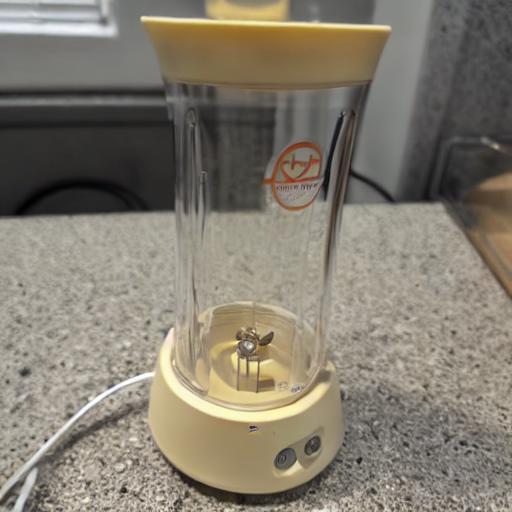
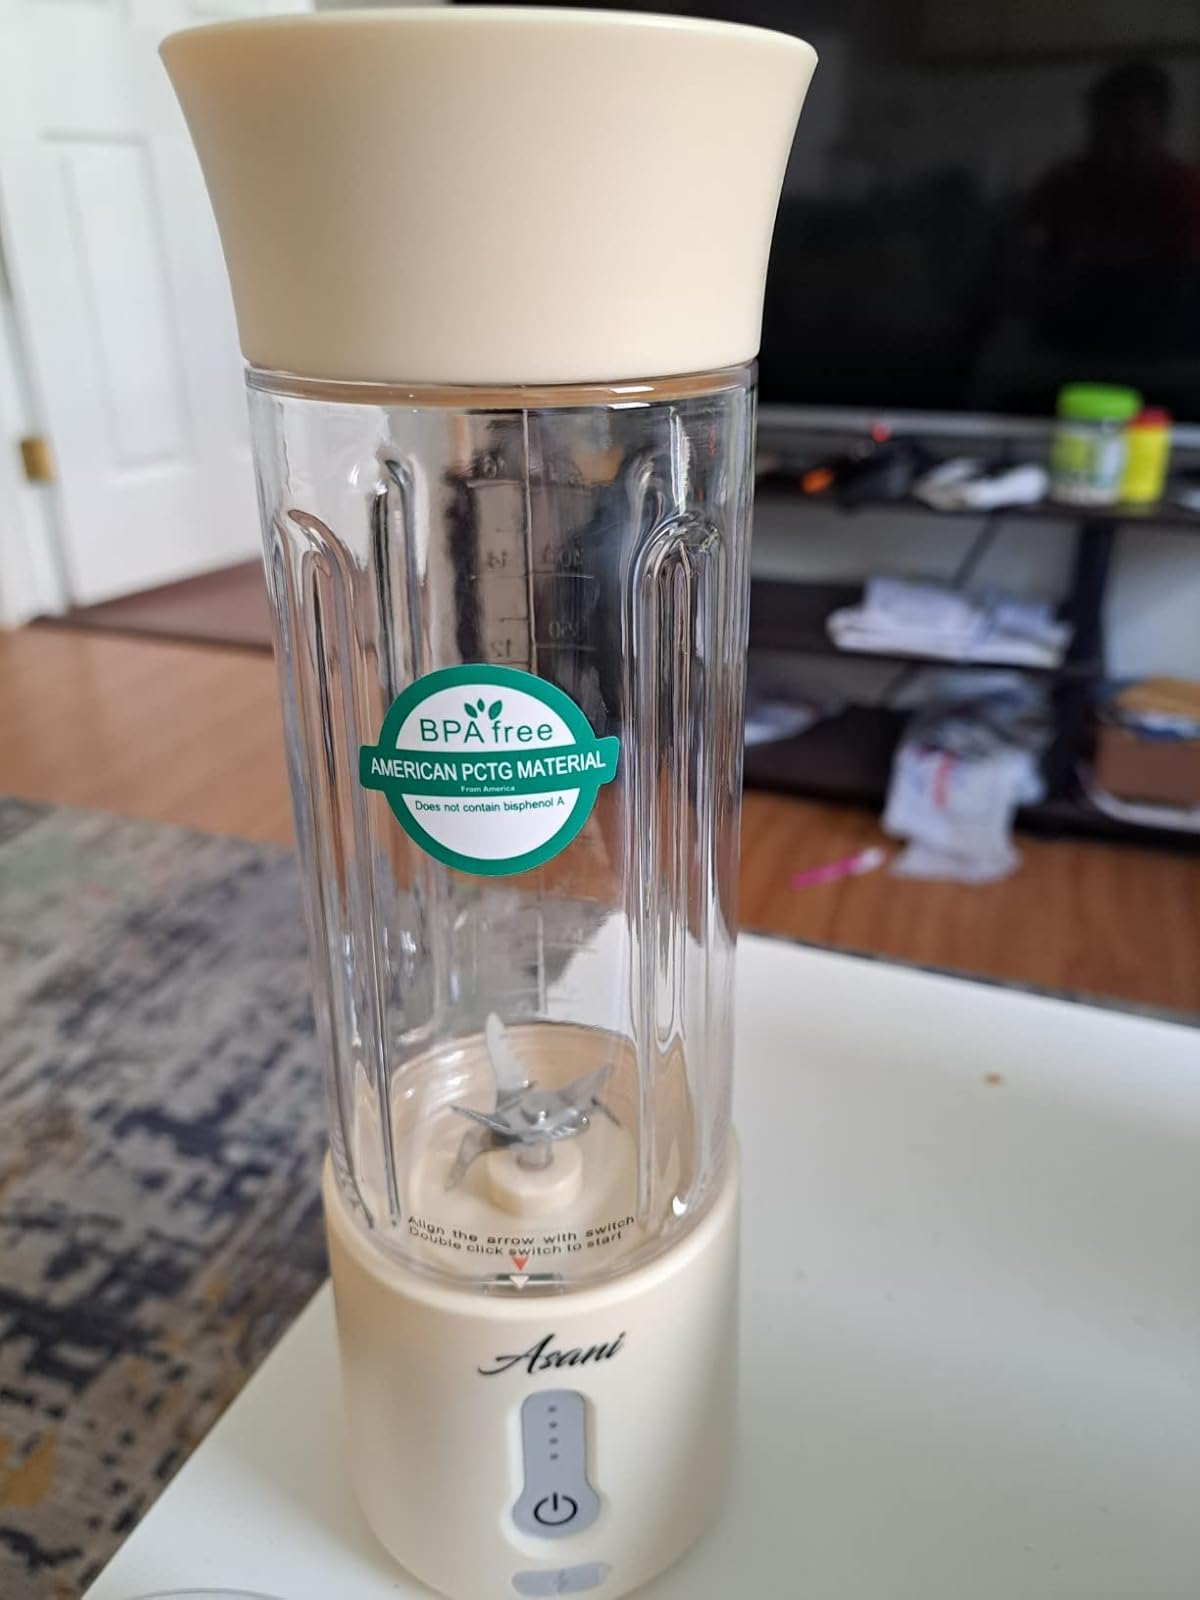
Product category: items_blender
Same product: no